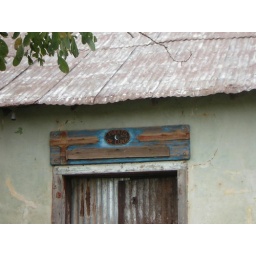
door on the building in the next picture. It really does not look like a gas station...............